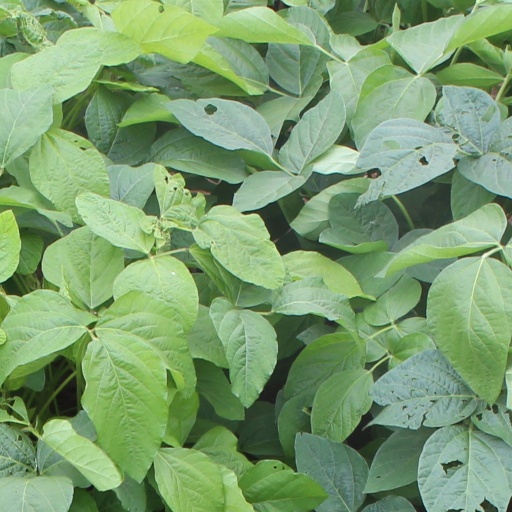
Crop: soybean